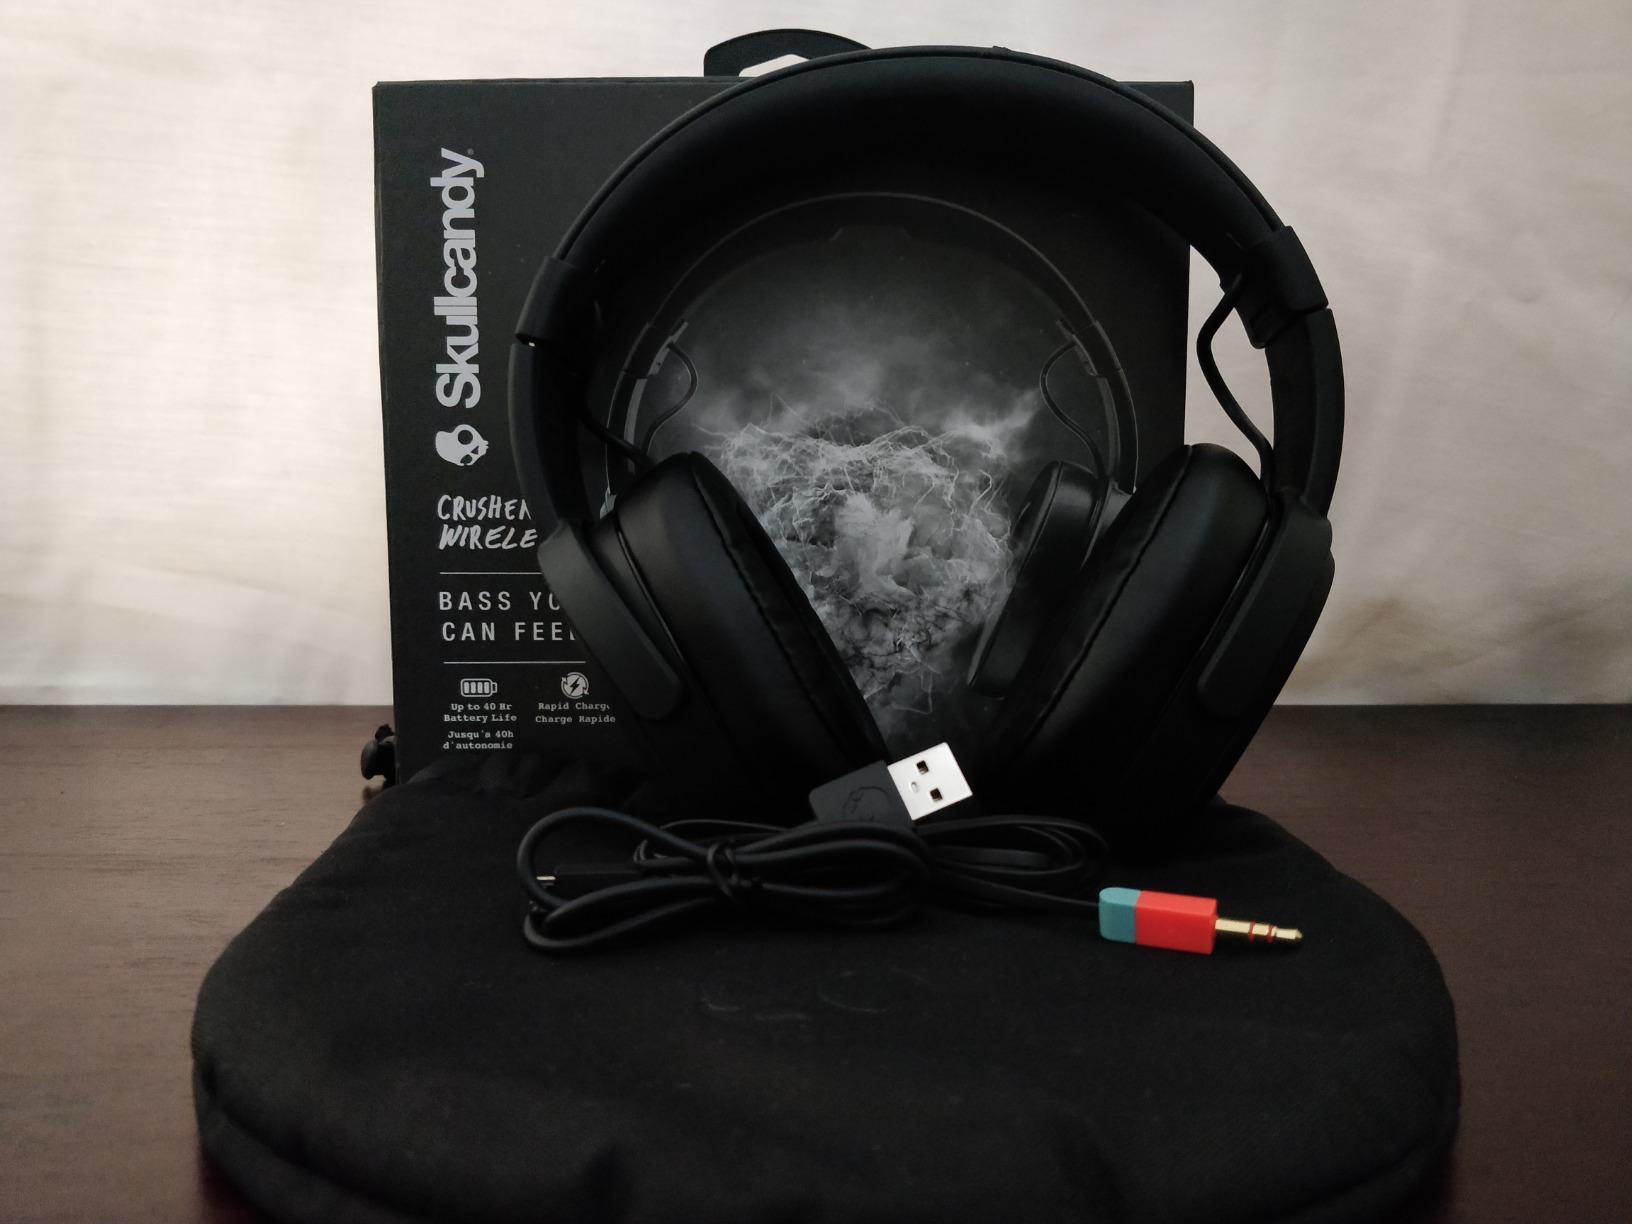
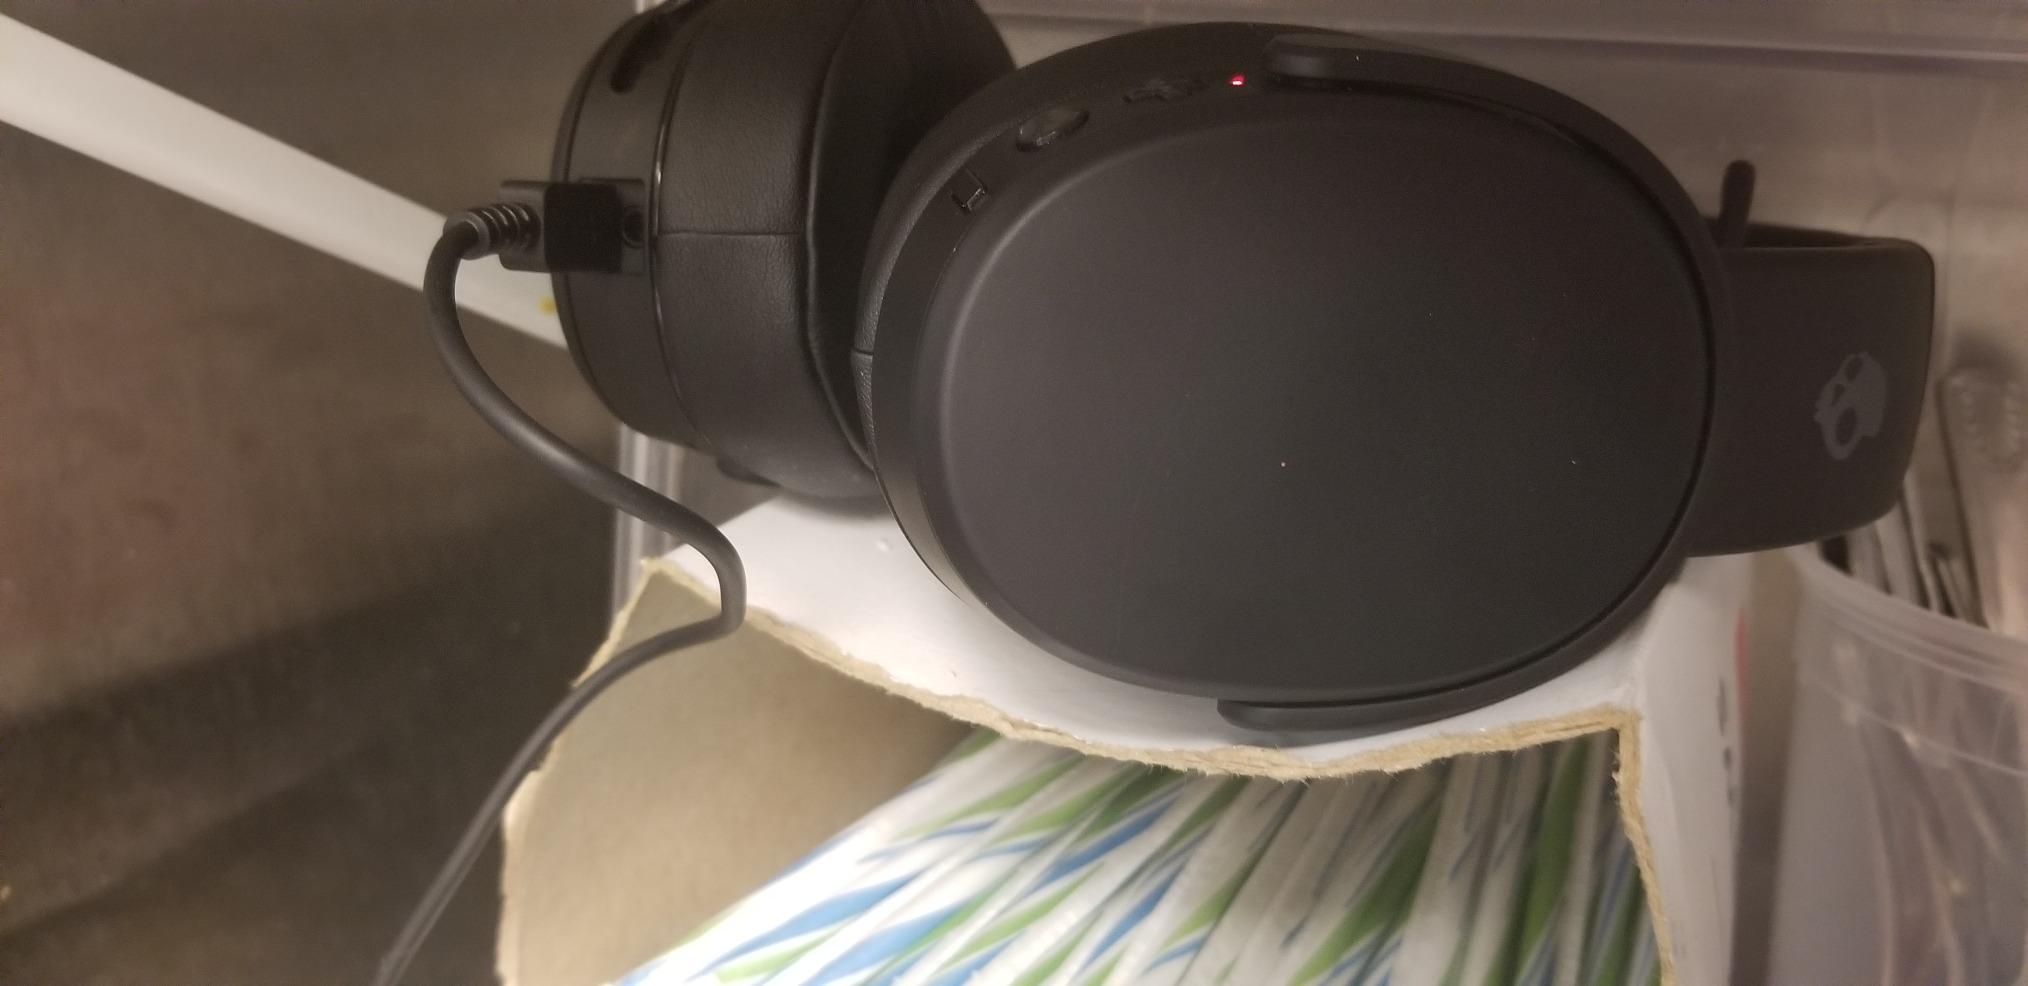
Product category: headphones
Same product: yes